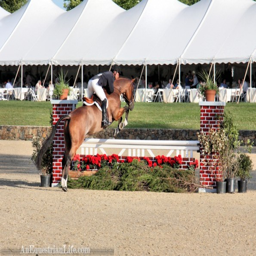
jump , and turned right to loop back around to the front of it .